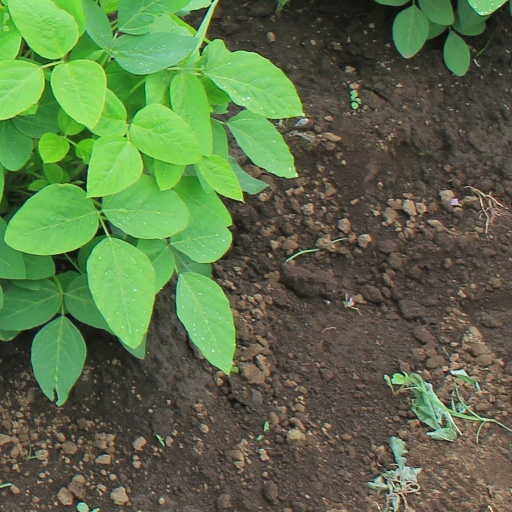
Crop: soybean